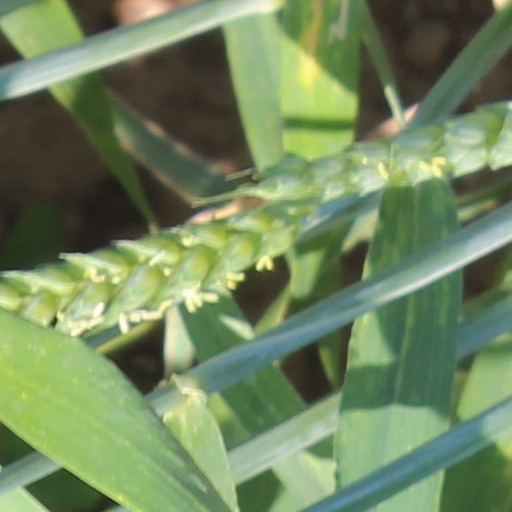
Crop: wheat